2015 Critérium du Dauphiné

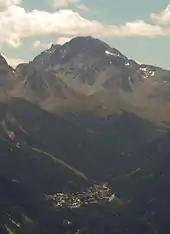
The Valfréjus ski resort in the Massif des Cerces hosted the finish of the final stage.

The fourth stage was the longest of the race at . Starting in Anneyron, the route covered rolling terrain until the passing of the third-category Col de Lescou at . A short descent led to the foot of the fourth-category Col de Pre-Guittard, the stage's highest point. A similarly sized uncategorised climb followed. The long descent featured a number of small rises before the Côte de la Marquise with to go. A series of small climbs then took the stage to the flat finish at Sisteron.